Hungry Heart: Wild Striker

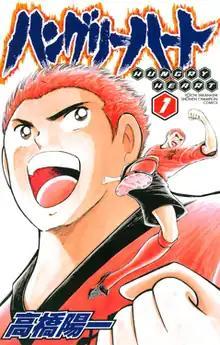
First volume cover

"Hungry Heart: Wild Striker" tells the story of Kanō Kyōsuke, a teenage high school student who at the beginning of the series, has just transferred into Jyoyō Orange High School. Kyōsuke's older brother is the illustrious and extremely famous A.C. Milan football player, Kanō Seisuke, who had first taught him how to play and love the game of football and whom he has greatly admired since childhood. After Seisuke left Japan to sign with Italian powerhouse A.C. Milan, people started comparing Kyōsuke with his brother and criticizing him due to his different playing style. Living in his brother's shadow, Kyōsuke's love for the game slowly started to evaporate and lessen, and he eventually lost most of his passion for it.